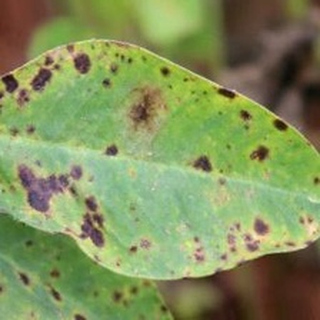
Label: groundnut_late_leaf_spot